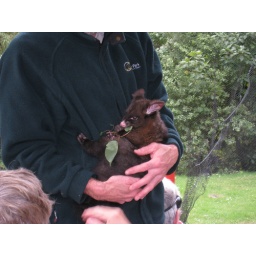
A very cute possum baby in the bird park in Queenstown